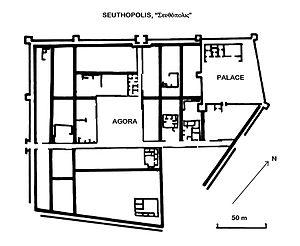
Seuthopolis est une cité hellénistique fondée par le roi thrace Seuthès III entre 325 et 315 av. J.-C. comme capitale du royaume des Odryses.